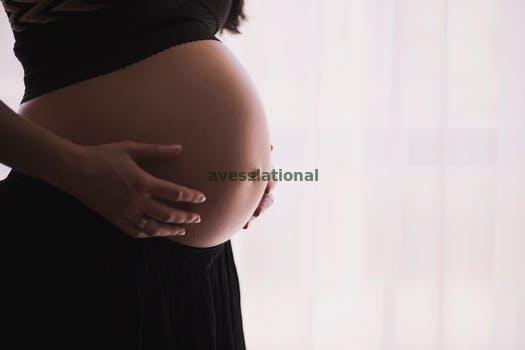
Label: Watermark